Caroline Ducey

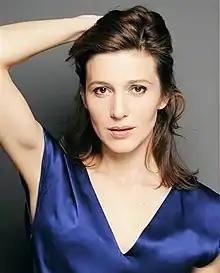
Ducey in 2015

Caroline Ducey (born Caroline Trousselard, 12 December 1976) is a French actress who has appeared in 34 films since 1994. Outside of her home country, she is best known for her controversial role in Catherine Breillat's 1999 film "Romance", a role for which she was awarded the 2000 Étoile d’or de la révélation féminine (Gold Star) by l’Académie de la presse du cinéma français. Ducey was nominated for the Prix Michel Simon film prize for Best Actress in "Familles je vous hais" (1997). In 2000, she was a member of the jury at the 22nd Moscow International Film Festival.